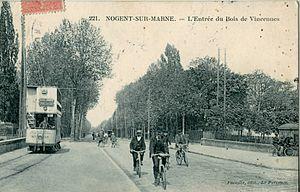
Carte postale ancienne éditée par Faciolle au Perreux, N°221Nogent-sur-Marne
La Société des chemins de fer nogentais est une société de tramways qui exploitait un important réseau dans la banlieue est de Paris depuis la porte de Vincennes, entre 1887 et 1921.
Nogent-sur-Marne est une commune française située dans le département du Val-de-Marne en région Île-de-France.